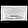
Label: Bag